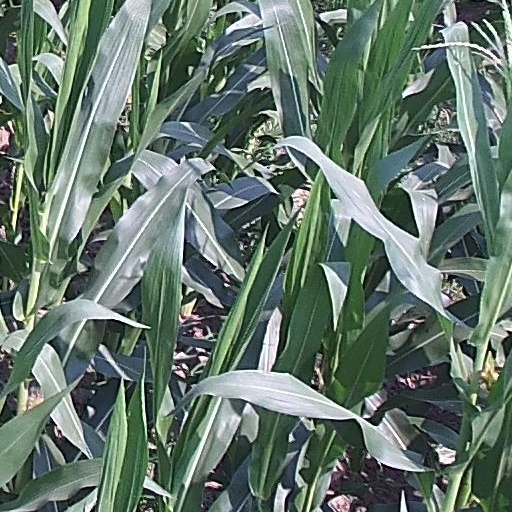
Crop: maize; corn